Allen Córdoba

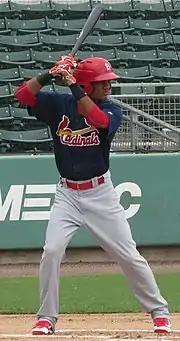
Córdoba batting for the GCL Cardinals in 2015

Córdoba signed with the St. Louis Cardinals as an international free agent on April 12, 2013. He made his professional debut with the DSL Cardinals in 2013, and also played for the club in 2014, hitting .272 and .258 respectively. He was the Gulf Coast League Most Valuable Player (MVP) in 2015 after hitting .342 in 53 games, and won the Appalachian League batting title while playing with a .362 batting average with the Johnson City Cardinals in 2016. With Johnson City, he made 220 plate appearances, batted .362, .427 on-base percentage, 16 doubles and five triples.